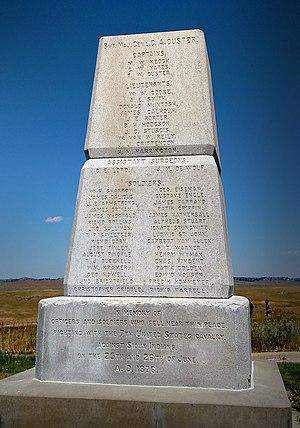
Le Little Bighorn Battlefield National Monument est un monument national américain créé le 29 janvier 1879 pour préserver le champ de bataille de la bataille de Little Bighorn qui eut lieu les 25 et 26 juin 1876. Il inclut le Custer National Cemetery.